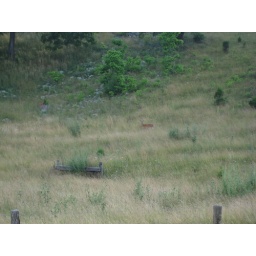
These deer were in the field next to the road but took off running as I stopped to take the photo.